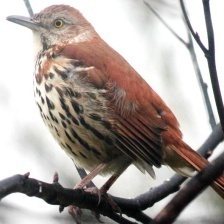
Species: BROWN THRASHER
Scientific name: TOXOSTOMA RUFUM